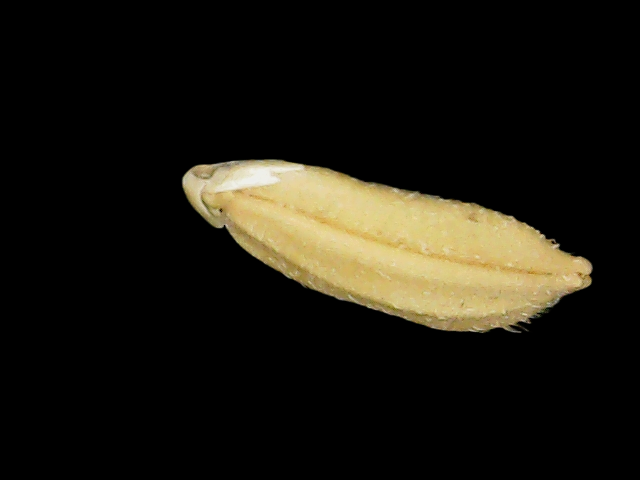
Rice variety: Binadhan10